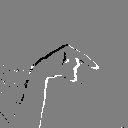
ASL letter: q